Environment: real
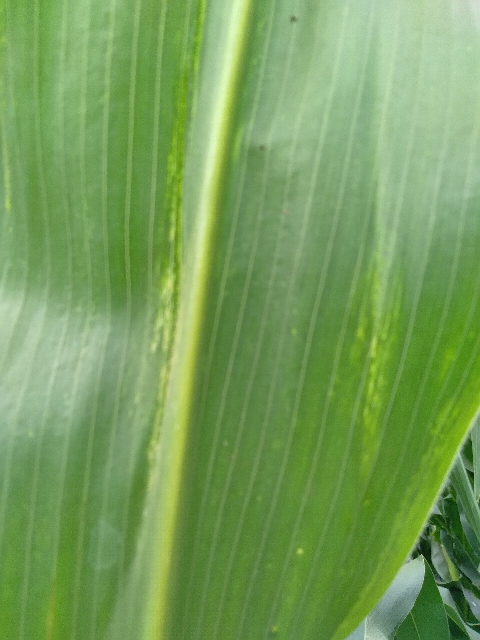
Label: lethal_necrosis